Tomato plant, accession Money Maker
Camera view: bottom (45 deg); turntable rotation: 240 degrees
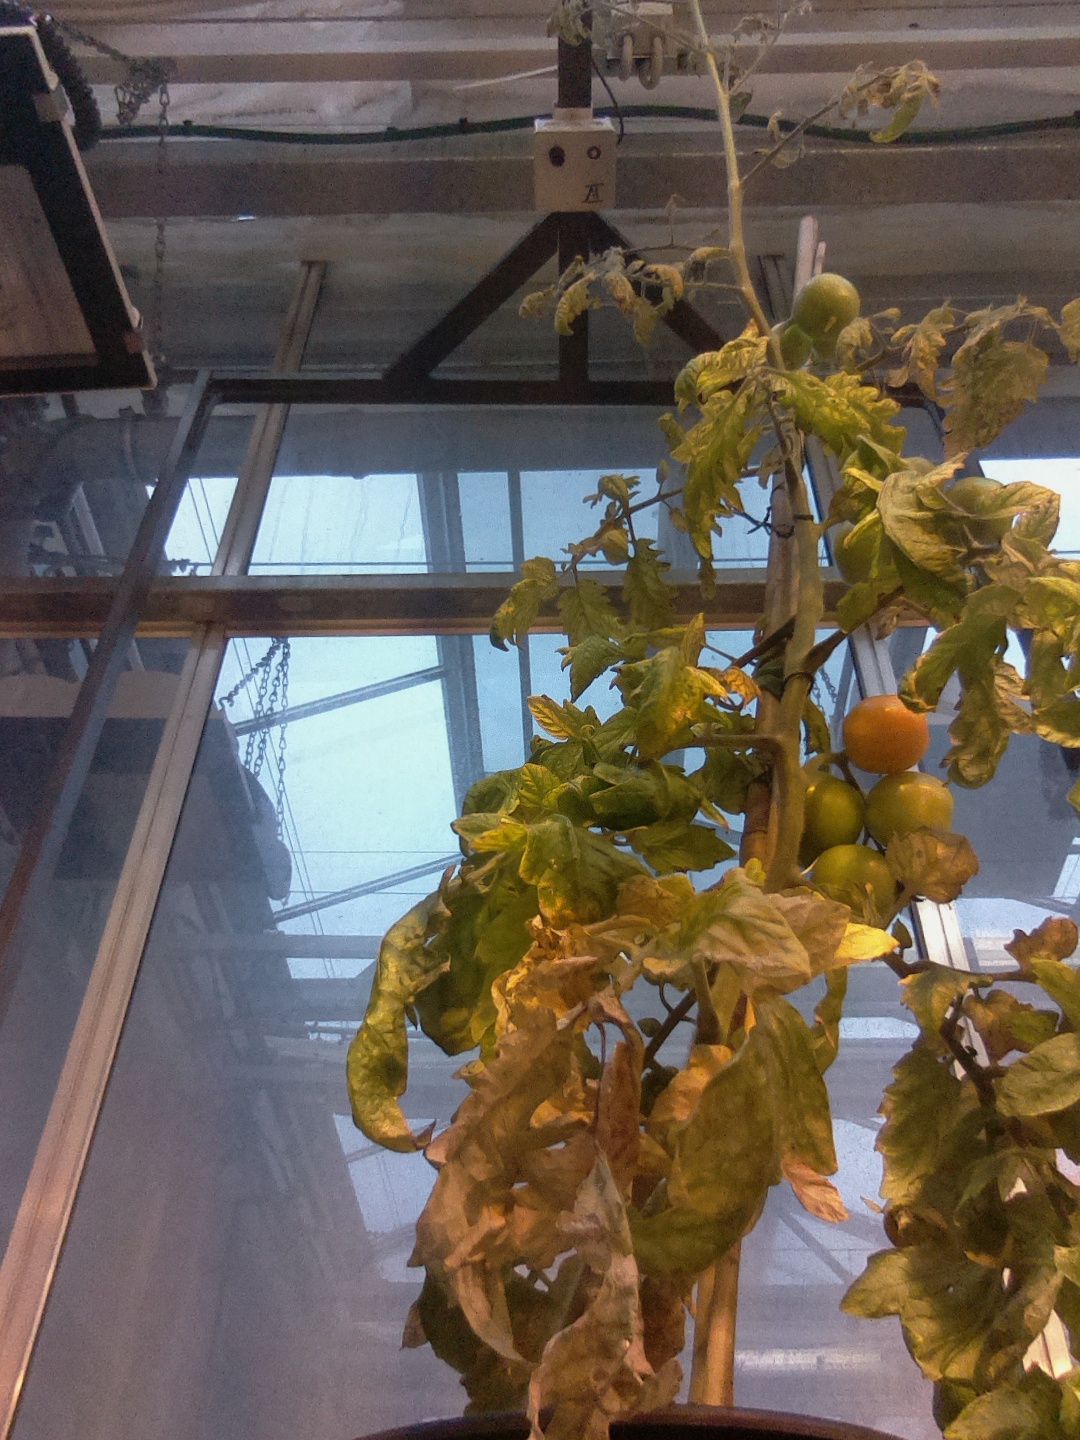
BBCH growth stage 80: fruits start showing typical ripe color (orange -> red)